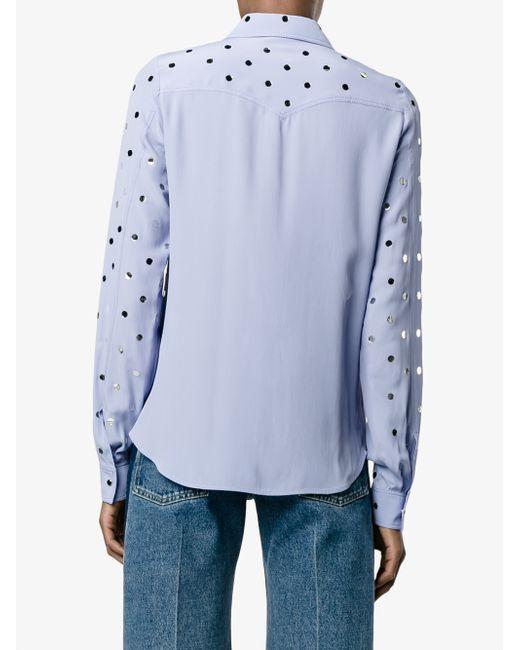
hemdbluse mit langen Ärmeln und Kragen, helles Immergrün-Flieder, reflektierende Tupfen